Philyra (Oceanid)

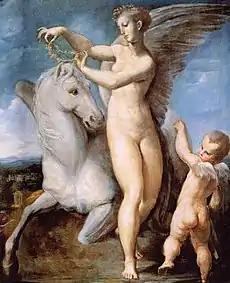
Philyra e Saturno, by Parmigianino, oil on panel, 16th century

In Greek mythology, Philyra or Phillyra was one of the 3,000 Oceanids, water-nymph daughters of the Titans Oceanus and Tethys.